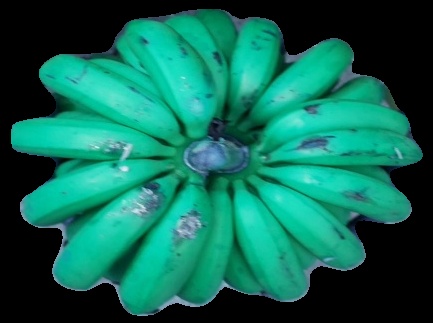
Variety: pachbale
Grade: grade2